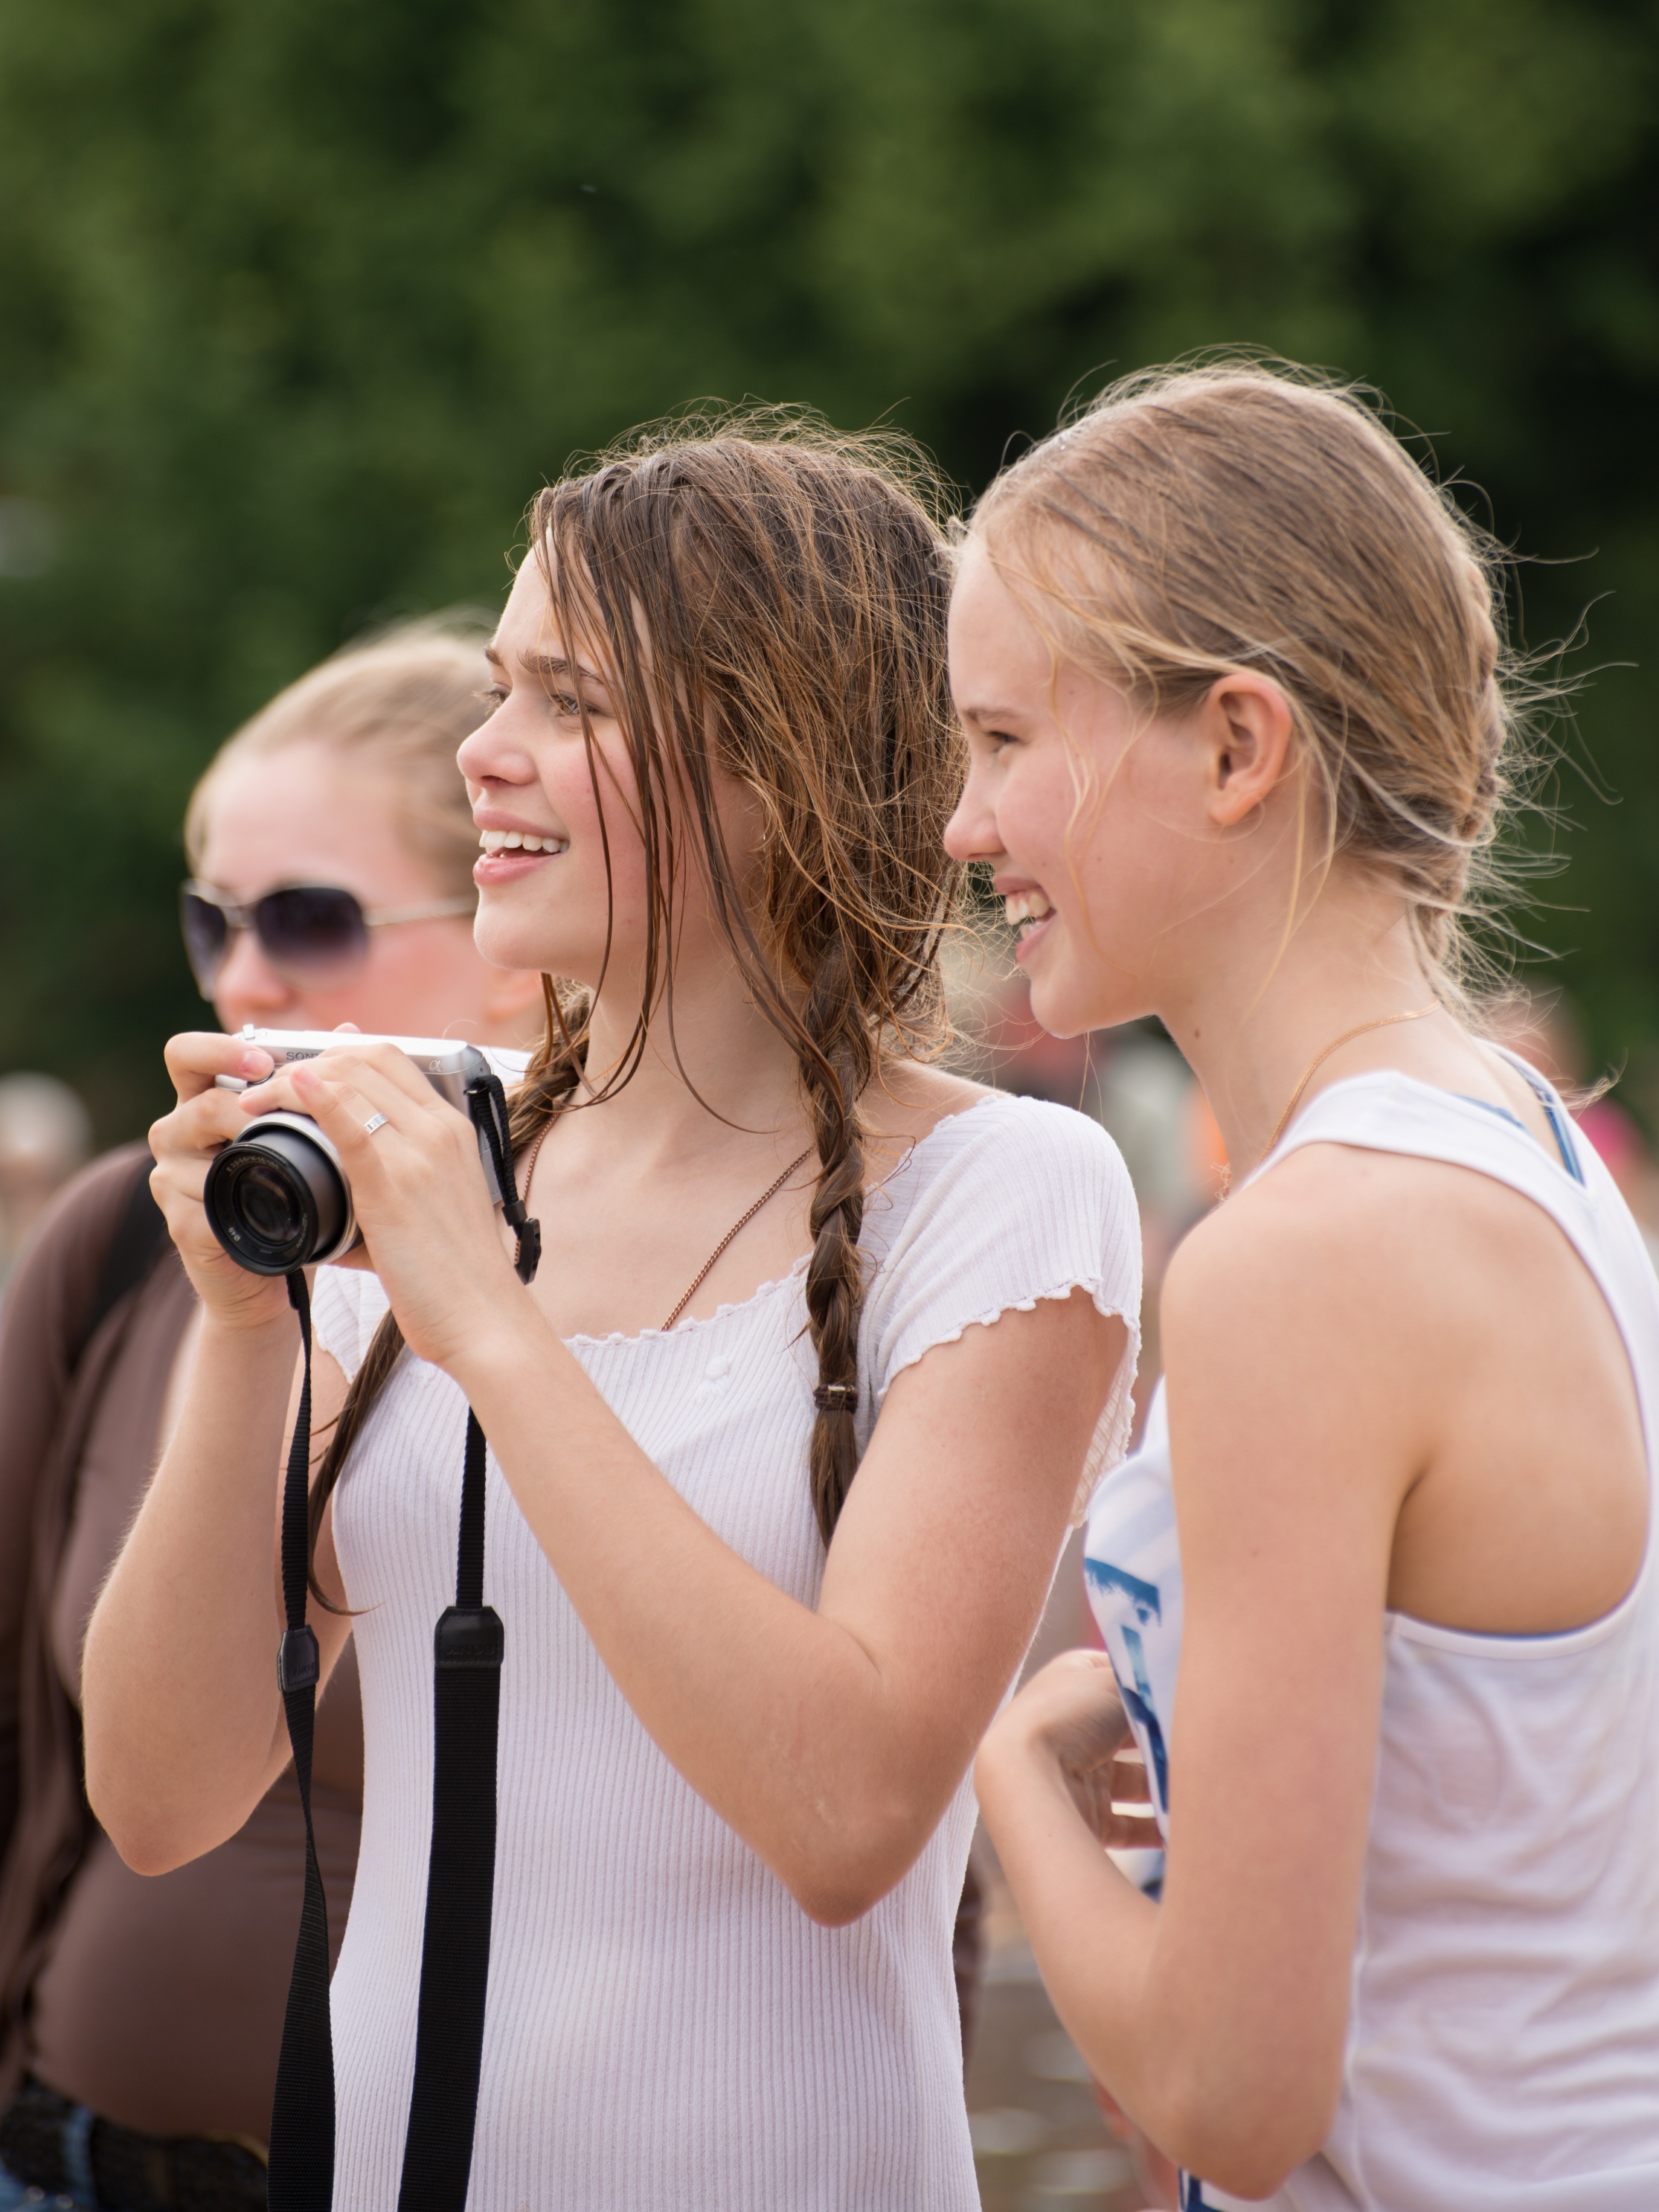
person, people, girl, woman, park, romance, nikon, lady, ceremony, candid, girls, women, gorkypark, nikkor, platinumheartaward, d800, 70300mm, nikond800, 70300mmf4556gvr, interaction, human action